1984 Lawrence, Massachusetts riot

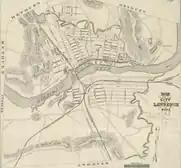
Map of Lawrence, Massachusetts.

Racial fears also tied into white flight to the suburbs, as many white Americans feared that immigrants were taking over cities and saw the suburbs as an escape. The distinction between the suburbs and cities was a way to preserve segregated communities, as redlining made it difficult for people of color to buy homes. As such, white Americans saw a way to maintain majority white communities within the suburbs because suburban life was purposely made unattainable to people of color. This is exemplified by Lawrence because Latino residents were forced to move the cities that white Americans left behind.